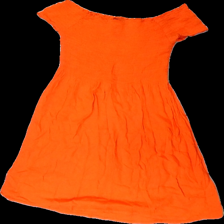
View: front
Type: Dress
Category: Ladies
Brand: Bikbok
Colors: Orange
Material: 100% viscose
Cut: Regular
Size: M
Season: All
Damage location: top center
Price range: <50
Recommended usage: Reuse
Description: orange klänning